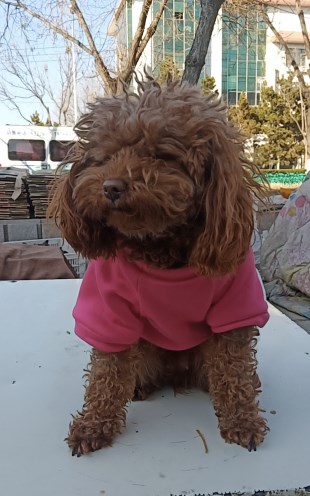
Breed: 7449-n000128-teddy